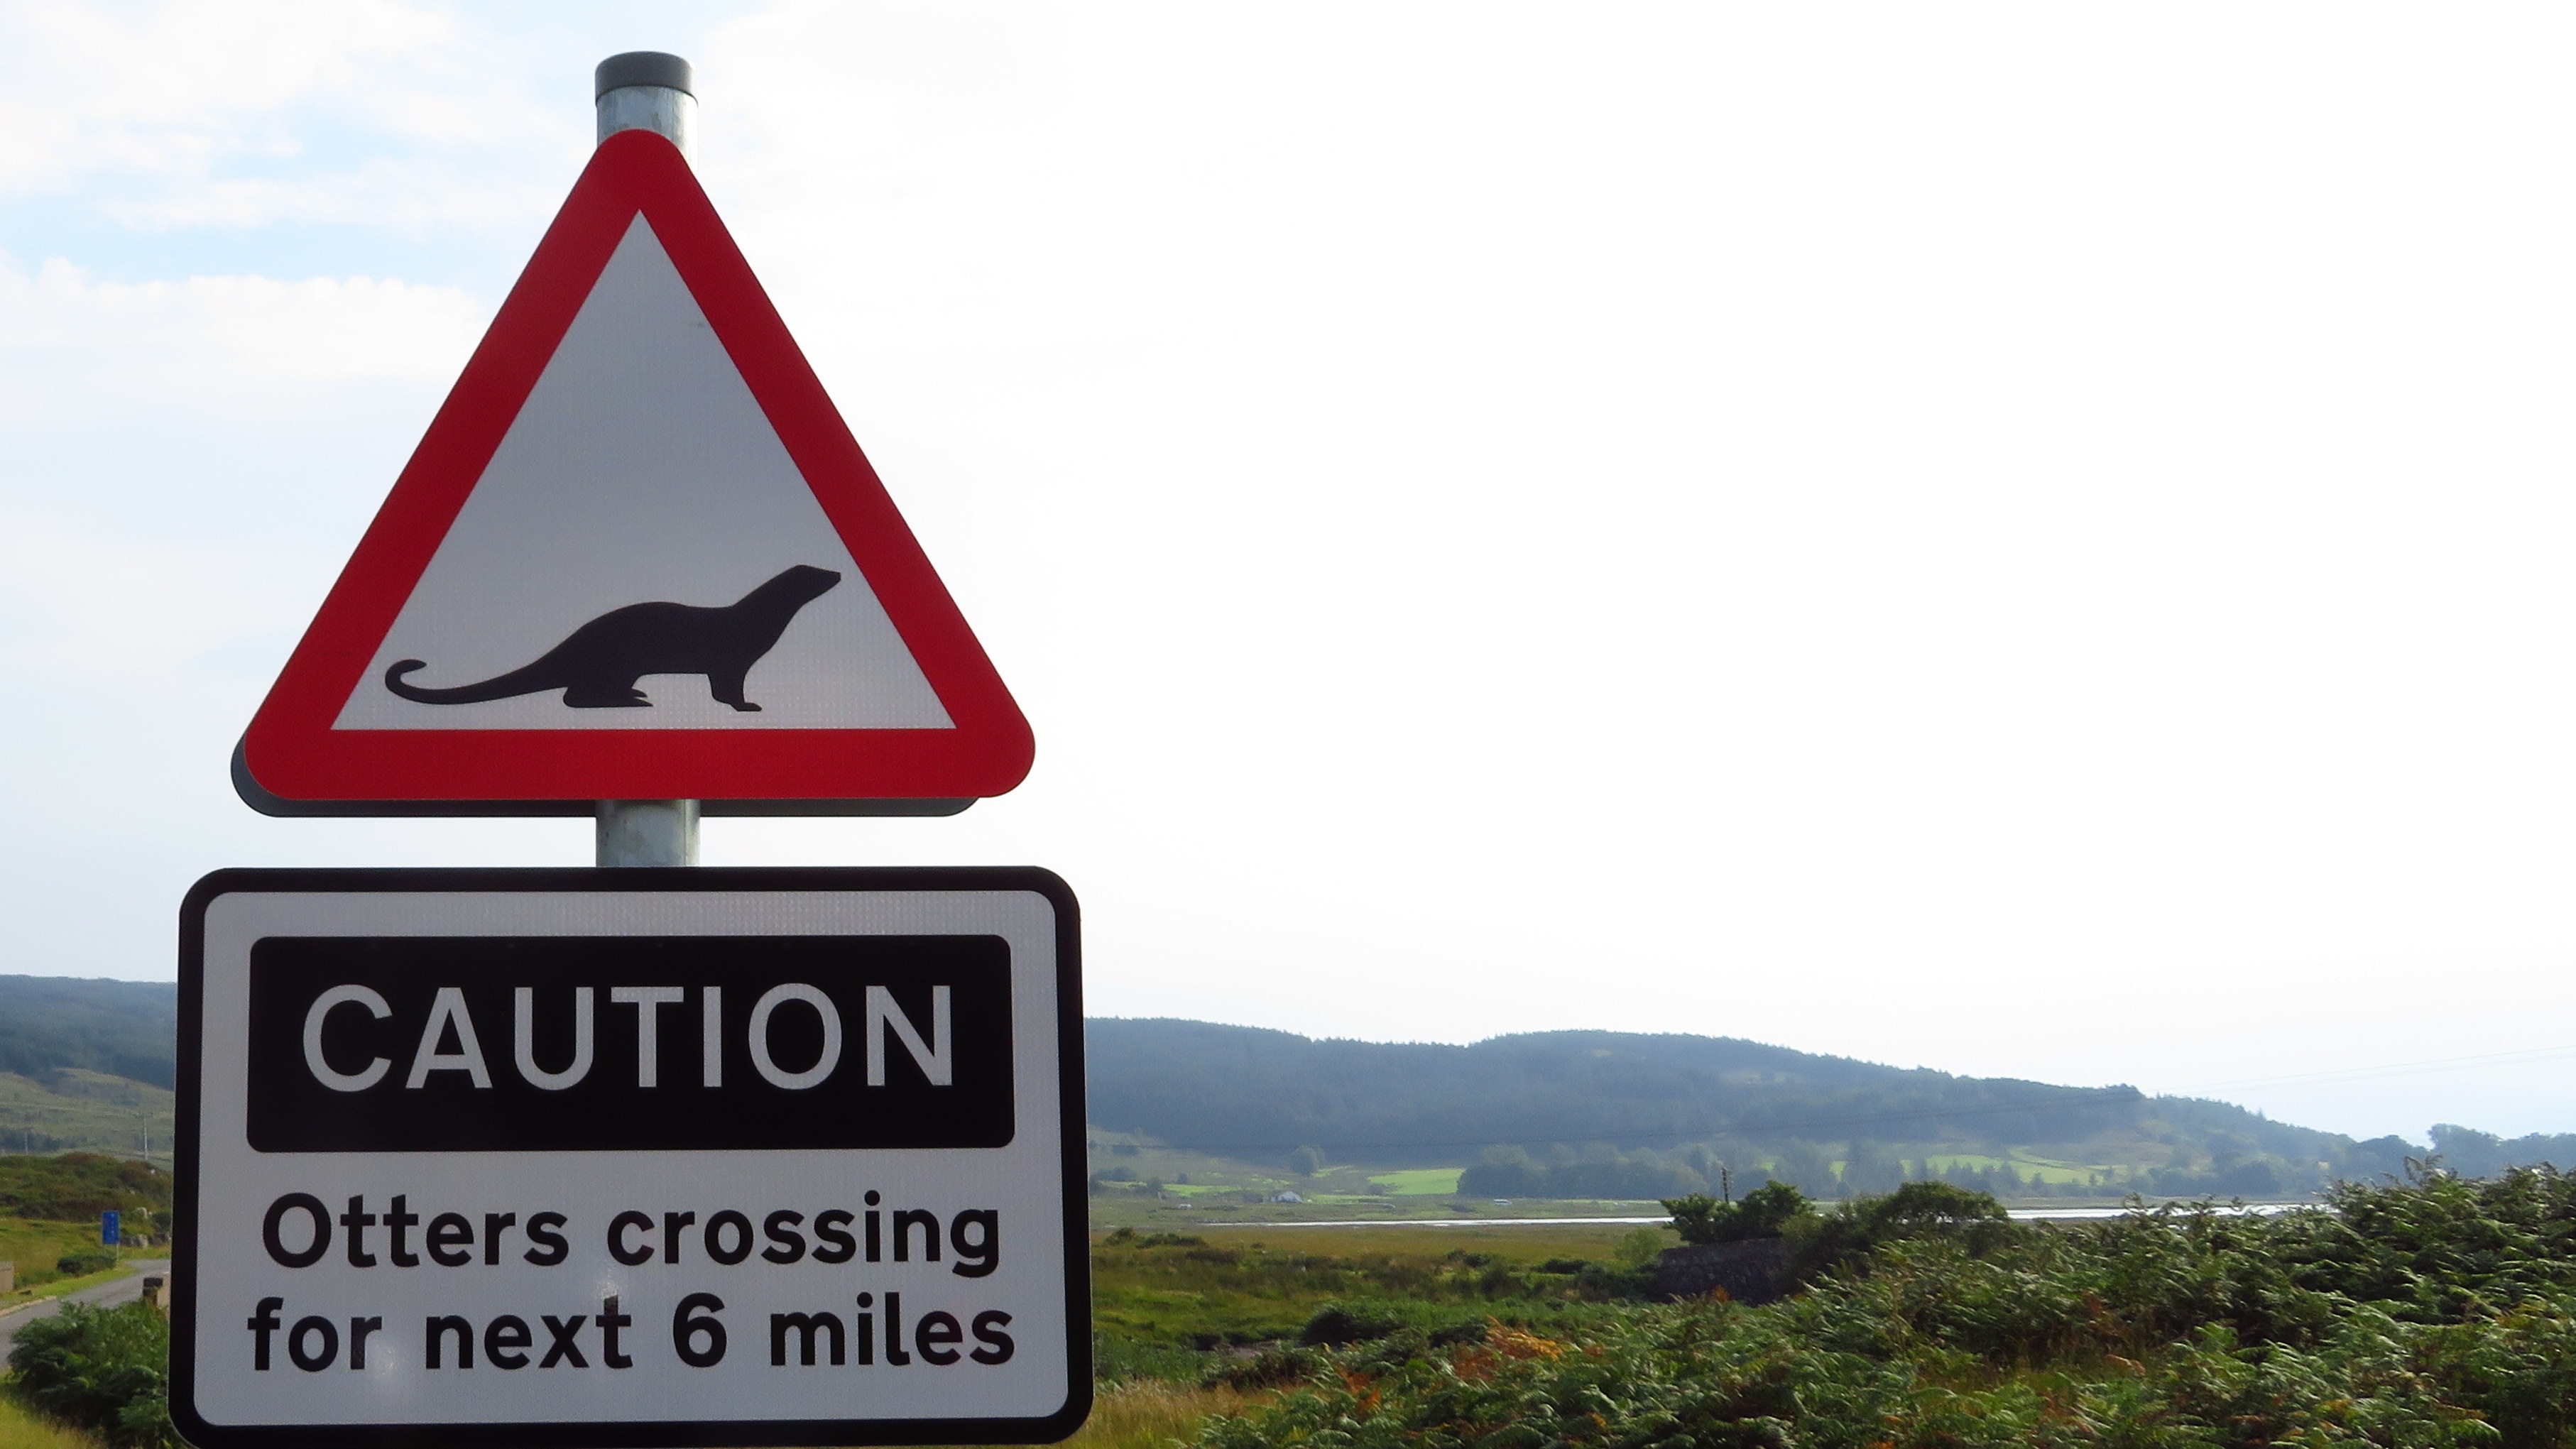
sign, street sign, signage, road sign, animals, warning, otter, risk, traffic sign